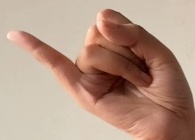
ASL sign: J